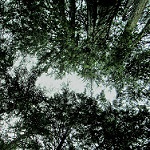
Label: forest